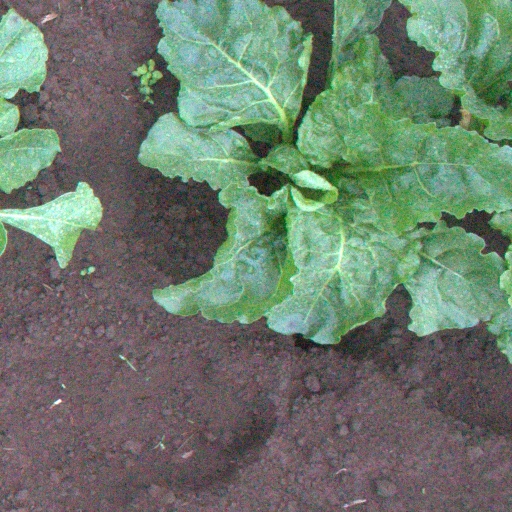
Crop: sugar beet